NGC 2277

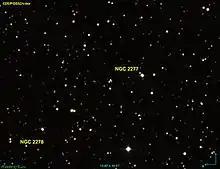

NGC 2277 is what appears to be an open cluster in the constellation Gemini. It was first observed on 20 April 1865 by the German astronomer Heinrich Louis d'Arrest. However, it is simply an asterism formed by several stars in the sky appearing close together.